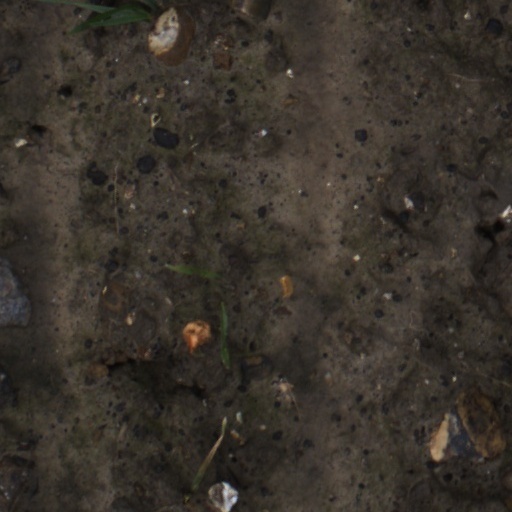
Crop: wheat